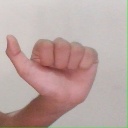
अक्षर: त